Gharb (Morocco)

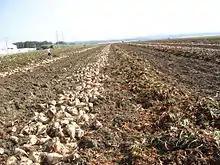
Cultivation of sugar beets on large flat fields of the plain.

Gharb (sometimes "Rharb", in Arabic: "west") is a historical and geographical region in northern Morocco. It is a great plain, an area of about six thousand square kilometers in central Morocco, northeast of Rabat and northwest of Meknes, bordered by the Atlantic Ocean and the hills of pre-Rif.